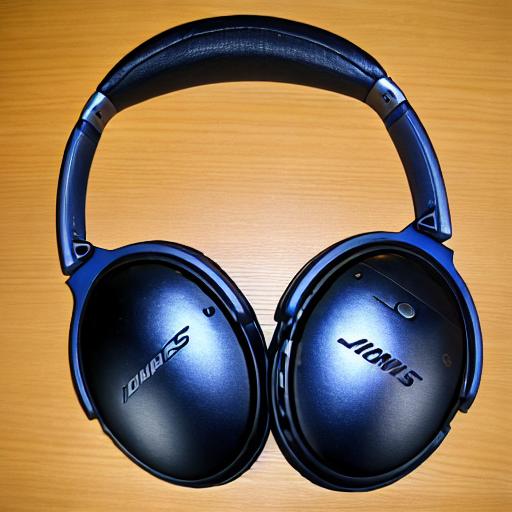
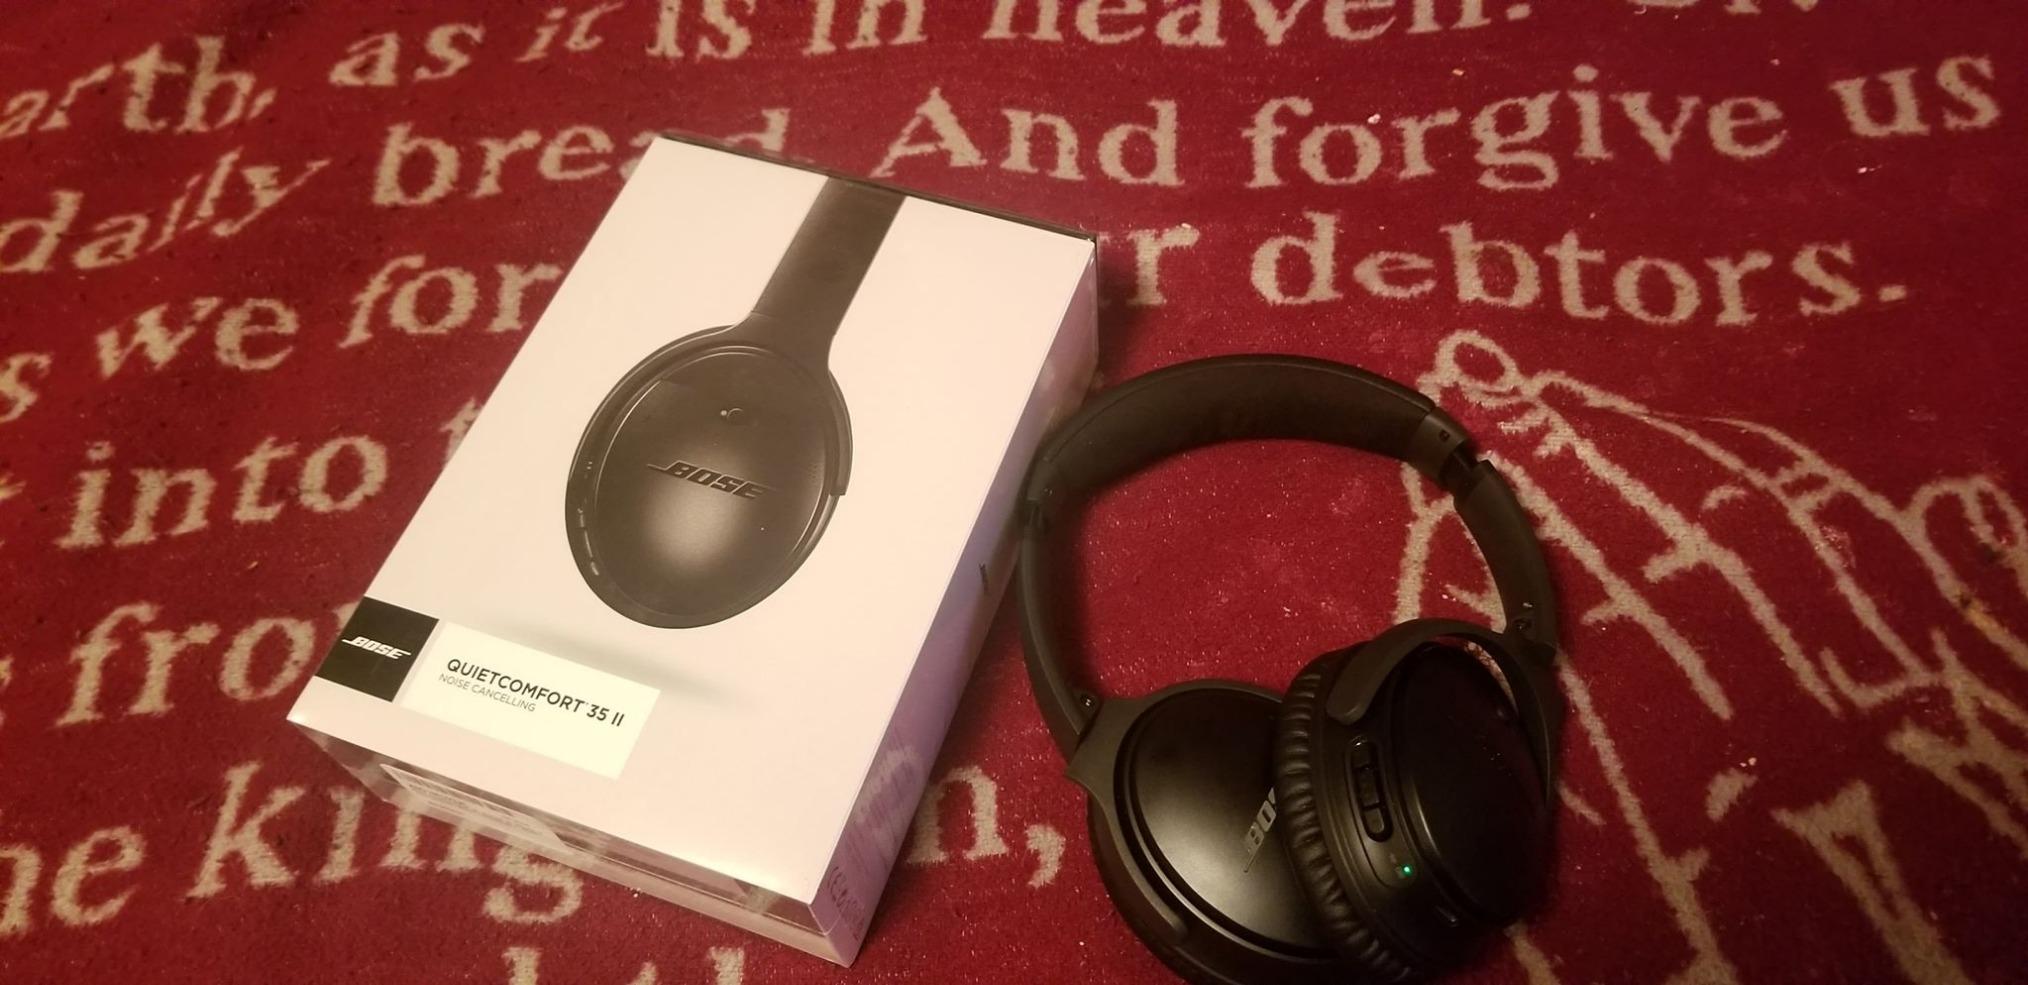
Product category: headphones
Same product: no